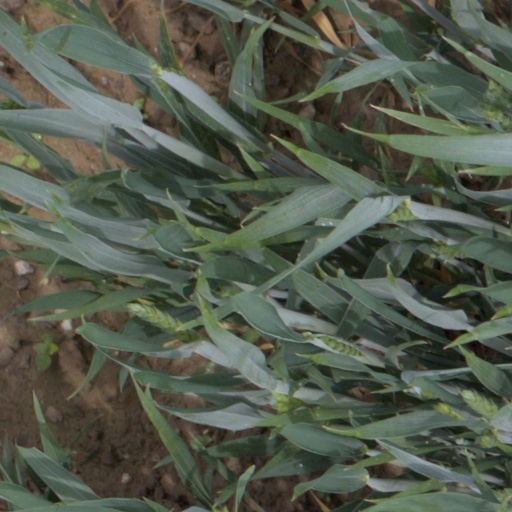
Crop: wheat